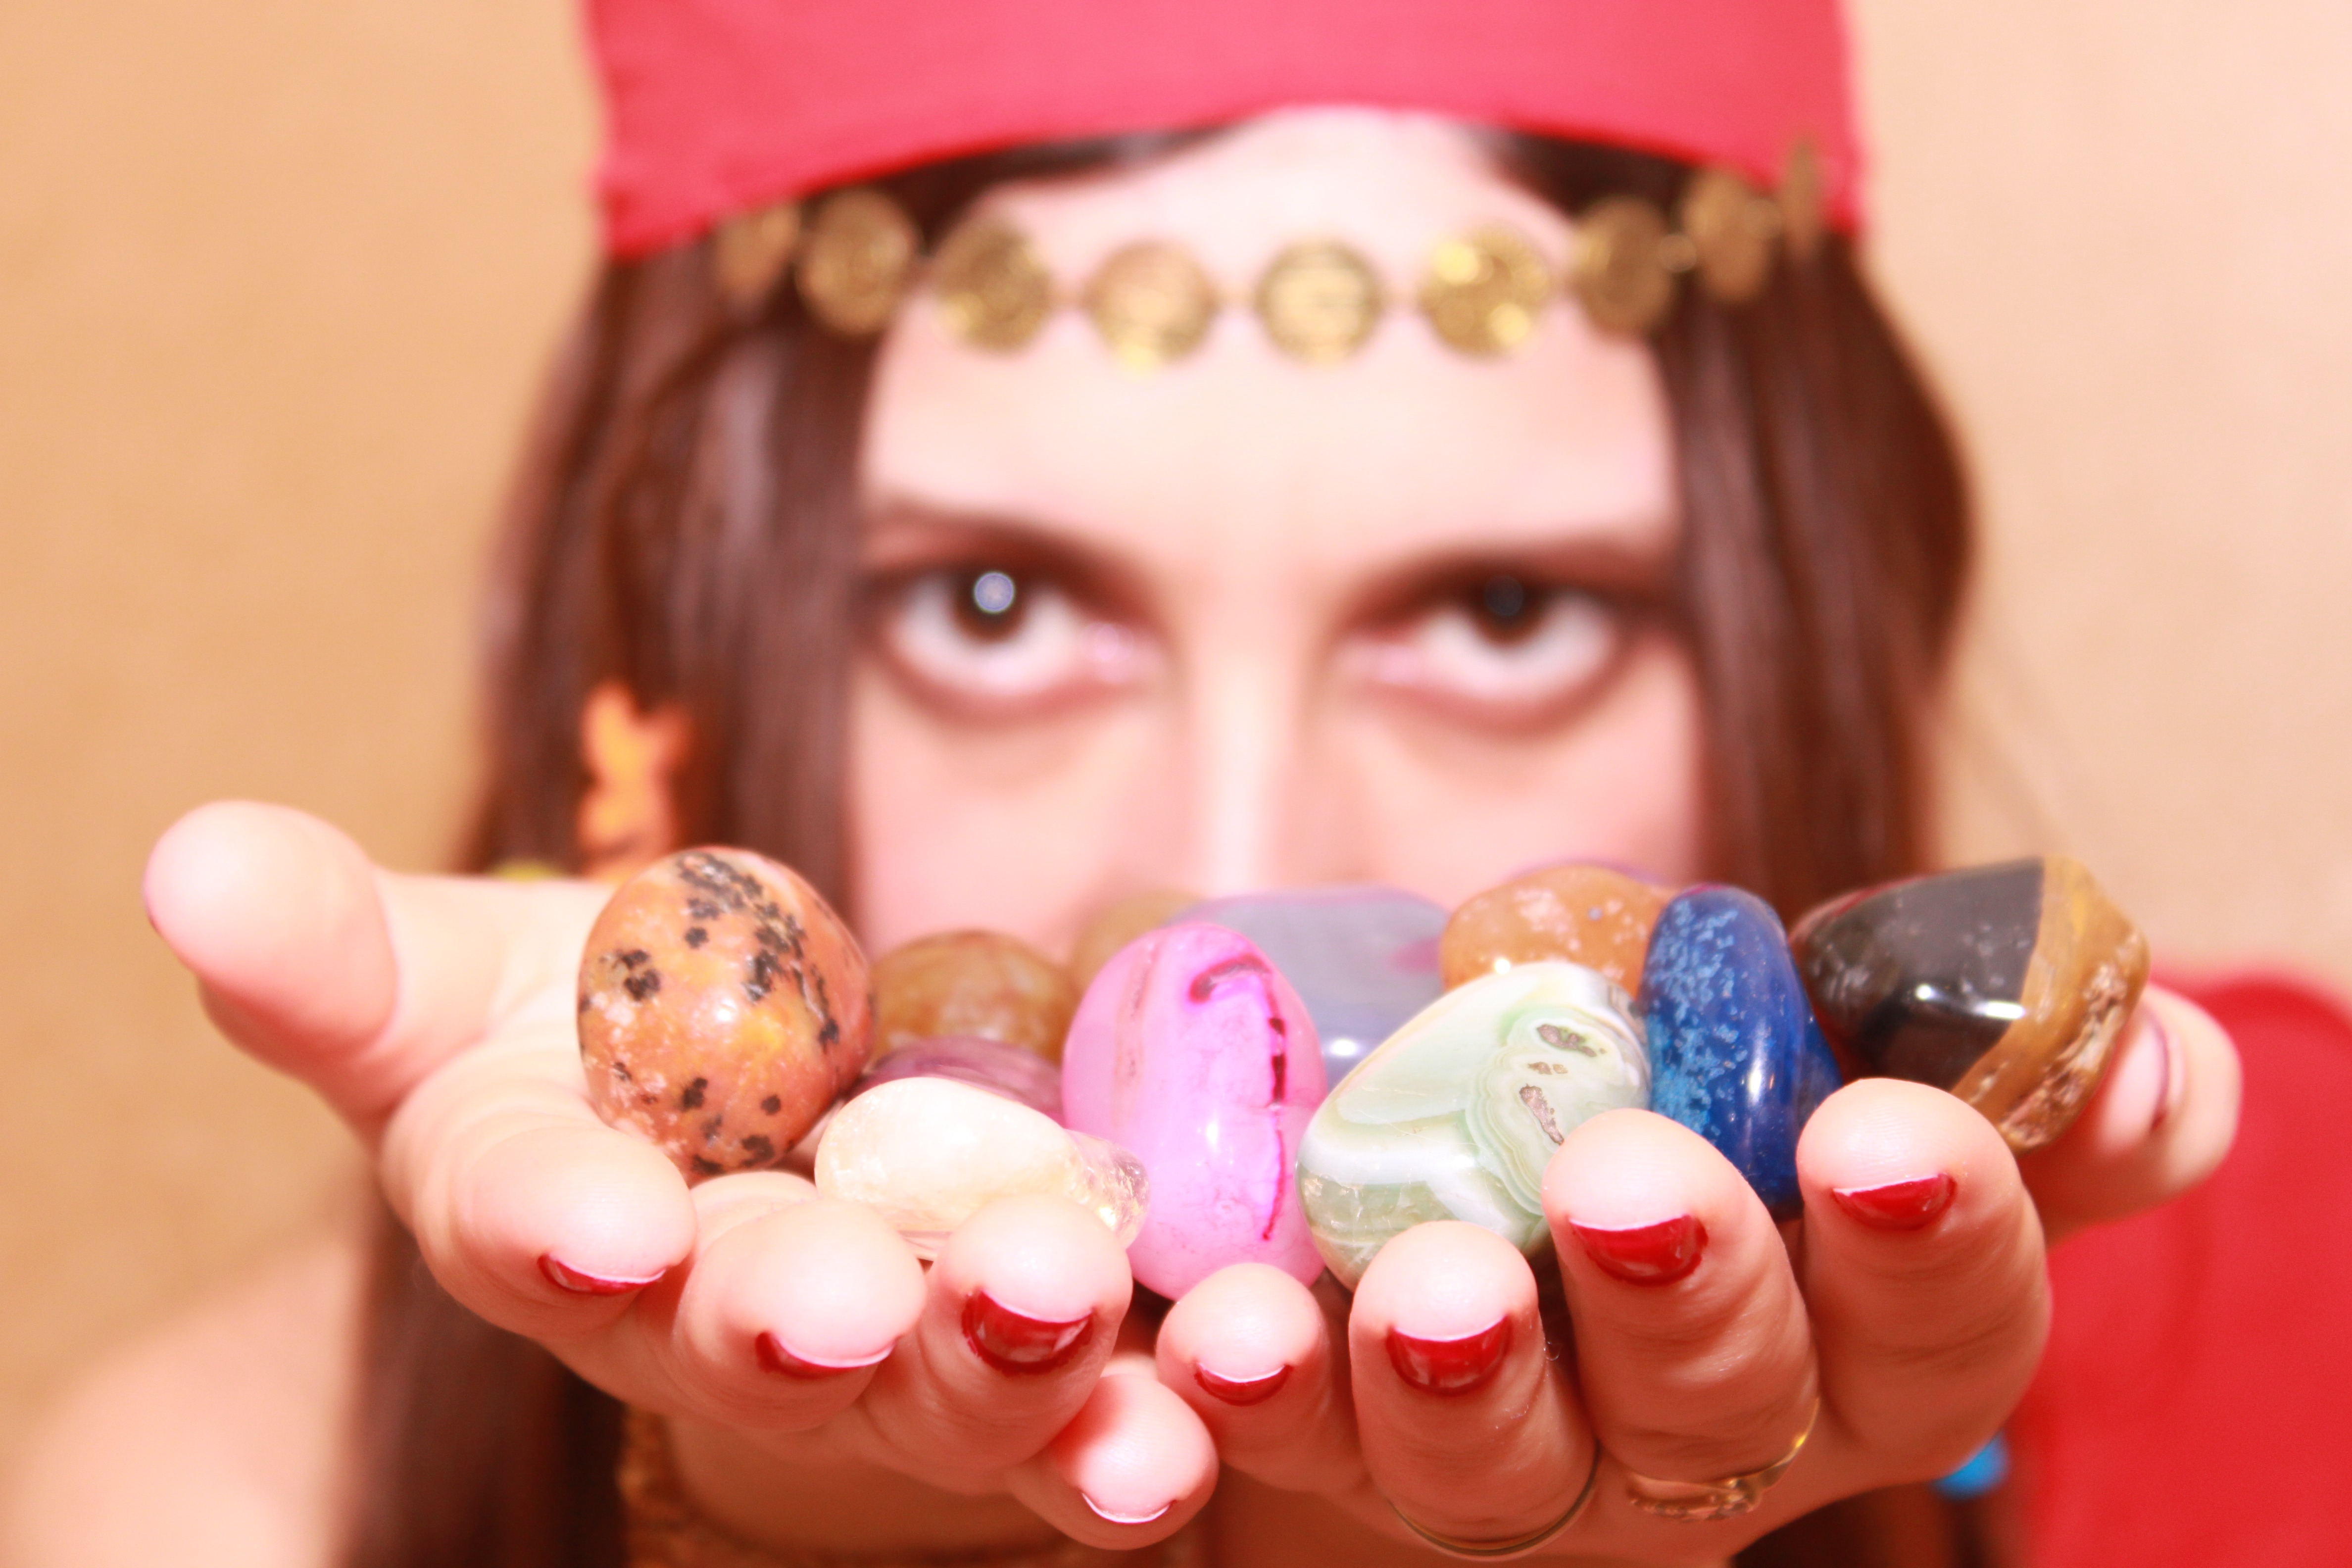
hand, people, girl, leg, young, finger, pink, nail, lip, mouth, human body, ball, sexy, organ, sweetness, modelling, gipsy, spiritism